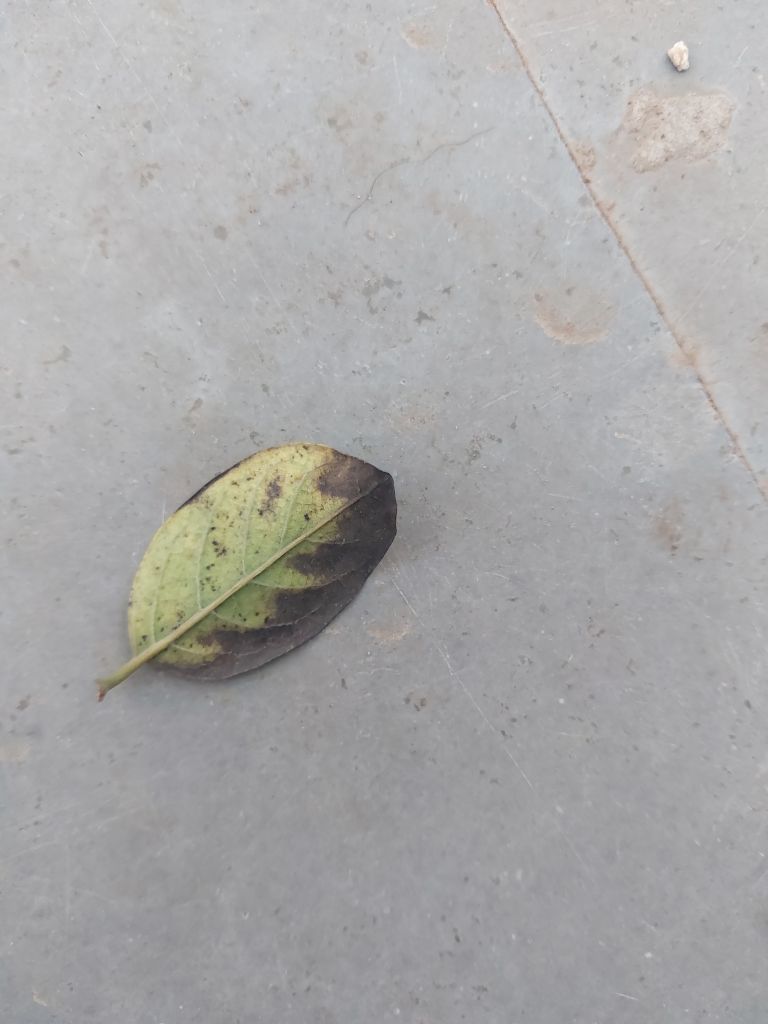
Disease label: Leaf spot on Leaves